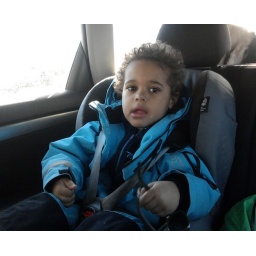
Noah in his car seat